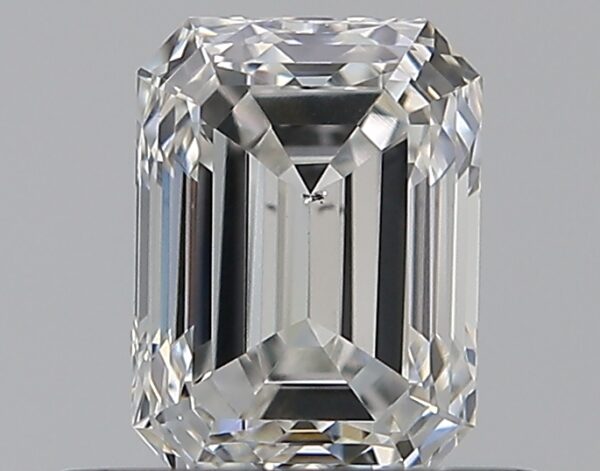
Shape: emerald
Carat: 0.52
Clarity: SI1
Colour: G
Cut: VG
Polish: GD
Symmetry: GD
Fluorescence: N
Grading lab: GIA
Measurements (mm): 5.22 x 3.84 x 2.75